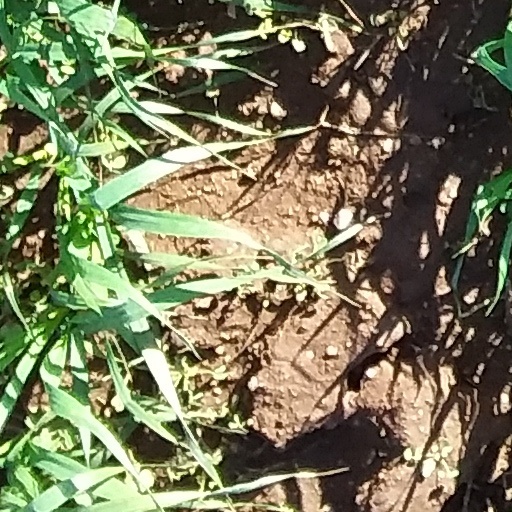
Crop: wheat